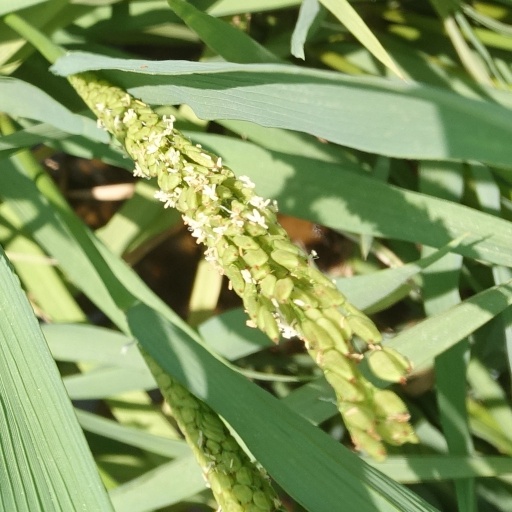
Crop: rice